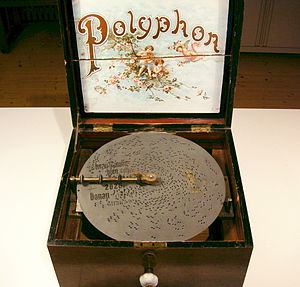
Spilledåse
Blikskivespilledåse
En spilledåse er et enkelt mekanisk musikinstrument, hvor metalfolie i en metalkam bringes i vibrationer og frembringer lyd når de klikker. Spilledåser drives af et fjederoptrukket urværk, og blev opfundet af schweizeren Antione Favre i slutningen af 1700-tallet. Der er to grundlæggende designs af spilledåser, metalvalsespilledåsen og blikskivespilledåsen. Ifølge Nordisk familjebok tilskrives opfindelsen af spilledåsen Pierre Jaquet-Droz.